United Nations Security Council Resolution 1211

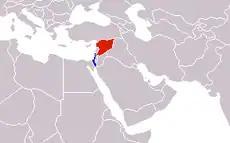
Israel (blue) and Syria (red)

United Nations Security Council resolution 1211, adopted unanimously on 25 November 1998, after considering a report by the Secretary-General Kofi Annan regarding the United Nations Disengagement Observer Force (UNDOF), the Council extended its mandate for a further six months until 31 May 1999.